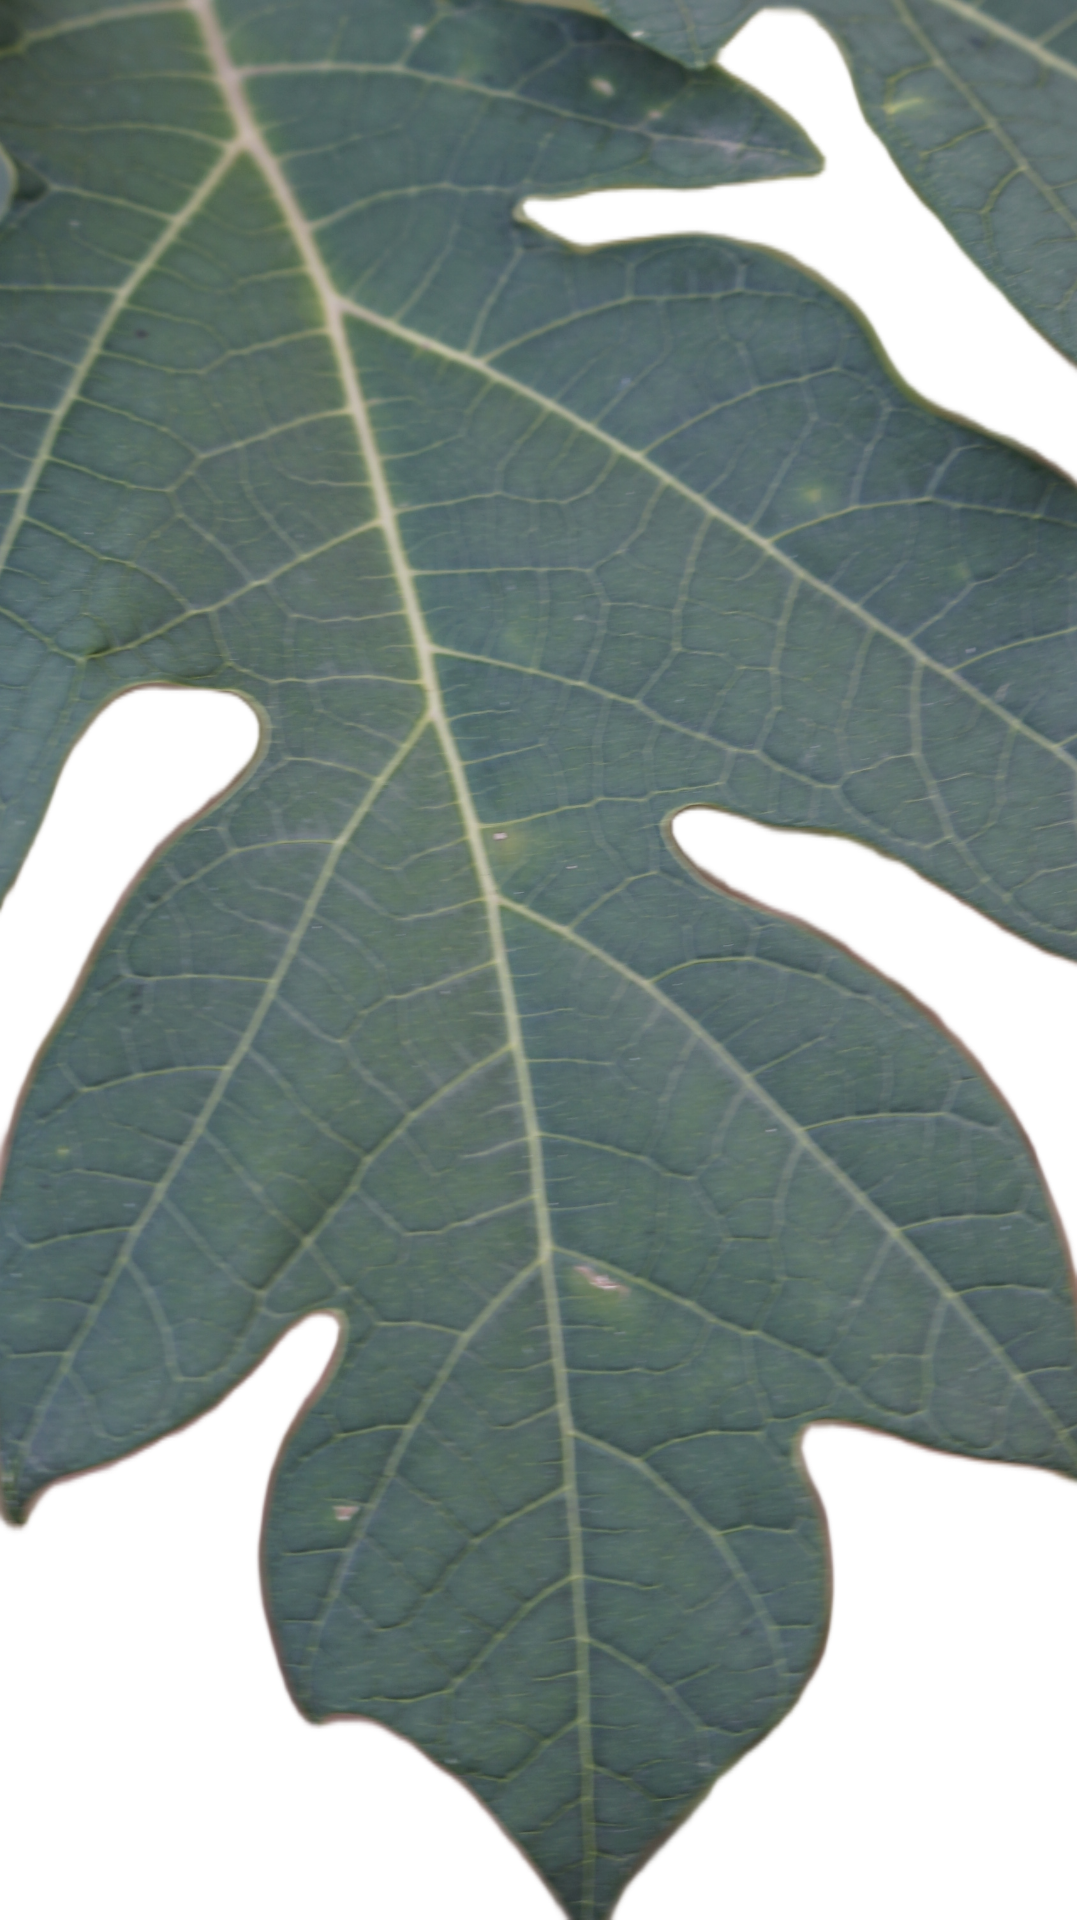
Crop: Papaya
Label: Pathogen_symptoms